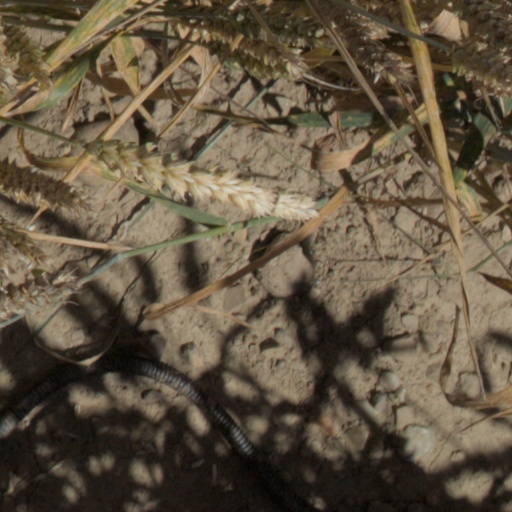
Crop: wheat